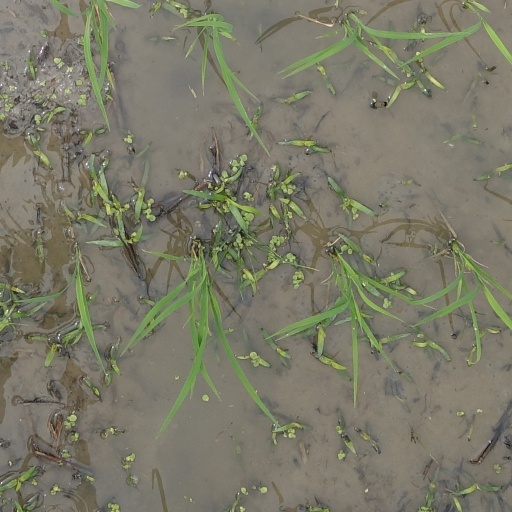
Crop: rice